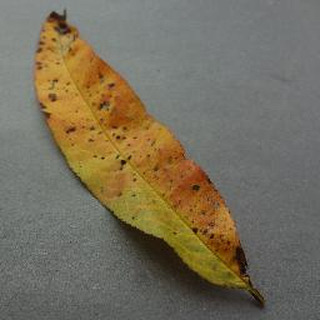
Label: peach_bacterial_spot